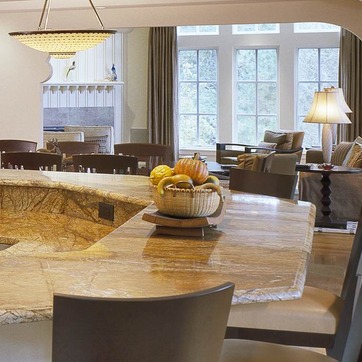
Material: food